International reactions to the Malaysia Airlines Flight 17 shootdown

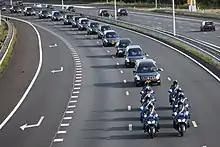
Convoy of 40 hearses heading to Hilversum in the Netherlands, while other traffic is stopped

Stubb called for all parties to immediately launch a thorough and independent investigation into the events in eastern Ukraine. Niinistö also spoke with Vladimir Putin by telephone to ensure that Russia fully cooperates in probing the shooting down of the flight. He told Putin that the plane's fate must be determined by an impartial, independent international investigation, and that blocking or endangering this would be reprehensible.